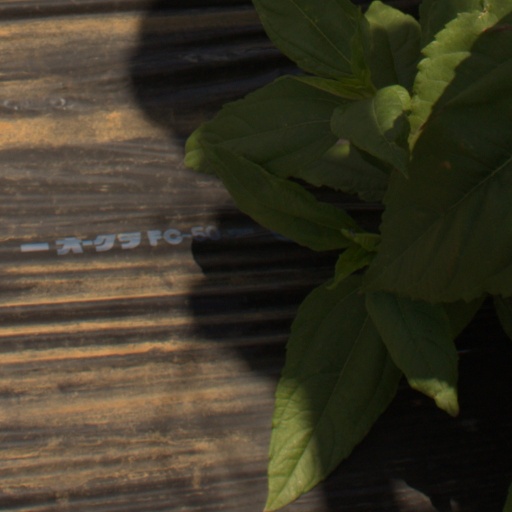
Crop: Jerusalem artichoke